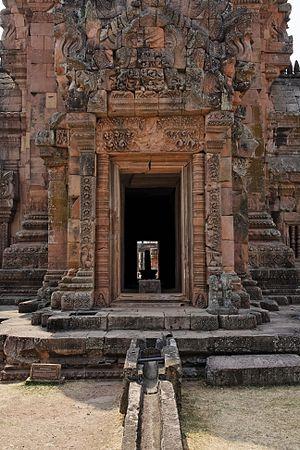
Prasat Phnom Rung, Thaïlande
Khao Phnom Rung est le nom d'un volcan éteint depuis 900 000 ans, sur lequel fut érigé à partir du Xᵉ siècle le temple Prasat Phnom Rung. Le Khao Phnom Rung se trouve au sud de la province de Buriram, en Thaïlande, près de la frontière du Cambodge.
L'architecture khmère est un style très spécifique de construction propre à l'Empire khmer, inspiré des édifices religieux hindouistes de l'Inde et qui affirma le caractère sacré du pouvoir des rois khmers déifiés par des temples gigantesques. Le site le plus connu est celui d'Angkor au Cambodge.